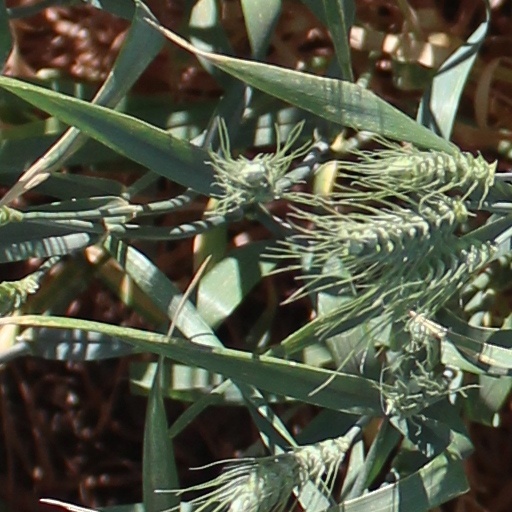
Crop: wheat